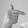
ASL letter: T